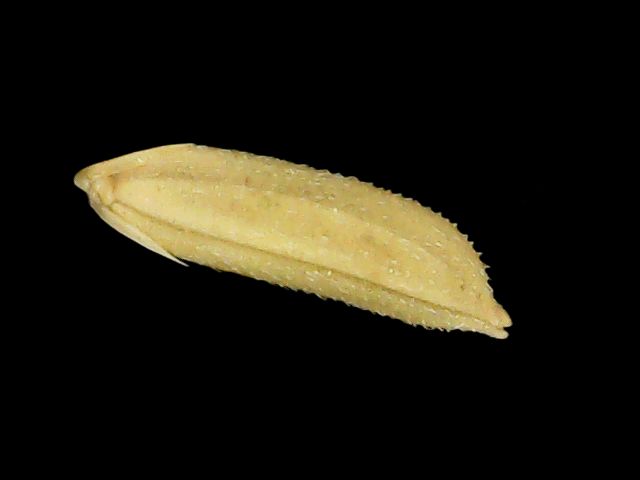
Rice variety: Binadhan20